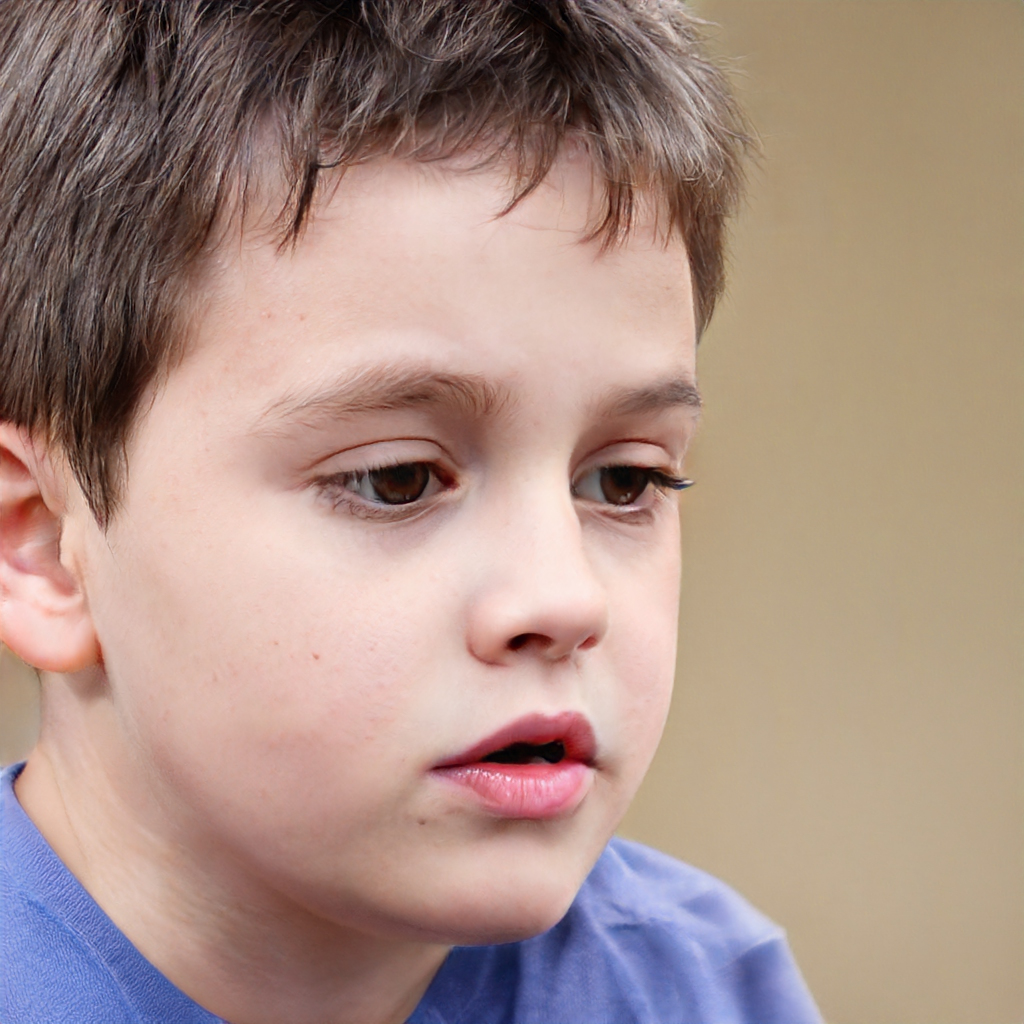
Gender: Male